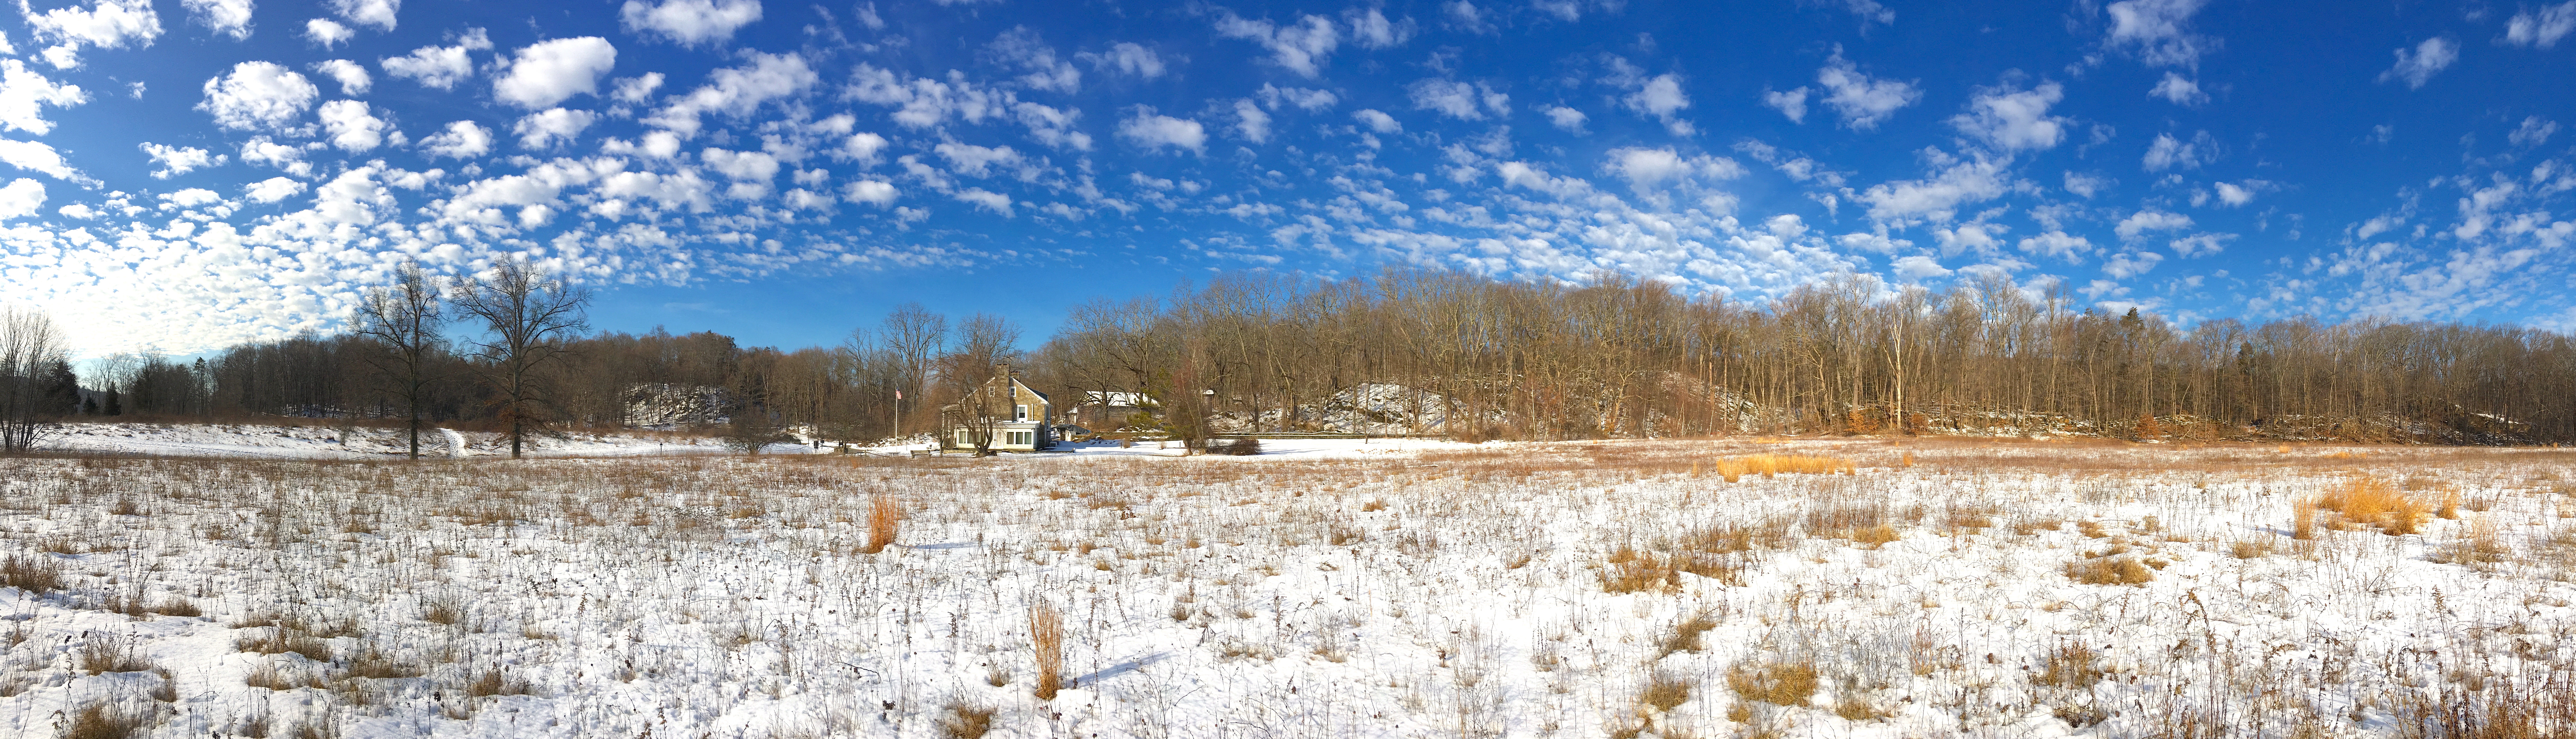
snow, landscape, sky, winter, cold, season, nature, frost, blue, white, sunshine, panoramic, park, trees, beautiful, outdoors, rural, frozen, daylight, february, kittatinny state park, nj